Mary Magdalene in Ecstasy

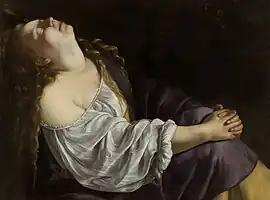

Mary Magdalene in Ecstasy is a painting by the Italian baroque artist Artemisia Gentileschi. It is in the Doge’s Palace in Venice.